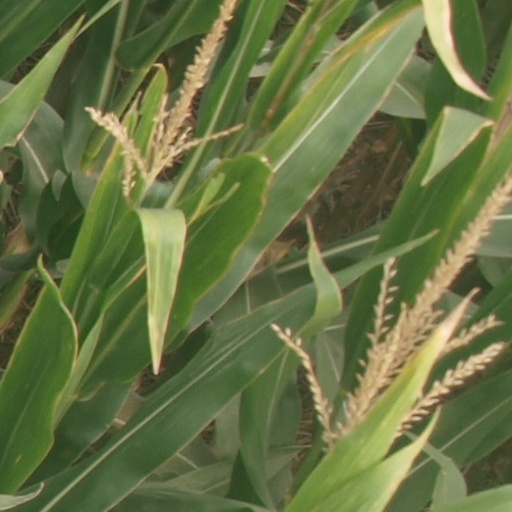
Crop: maize; corn